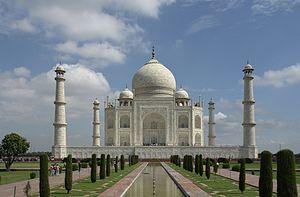
Le Taj Mahal, à Âgrâ, en Inde, vu du sud. Italiano: Taj Mahal, Agra, India, lato sud. हिन्दी: ताज महल, आगरा, भारत, दक्षिण की ओर से।
1640 :